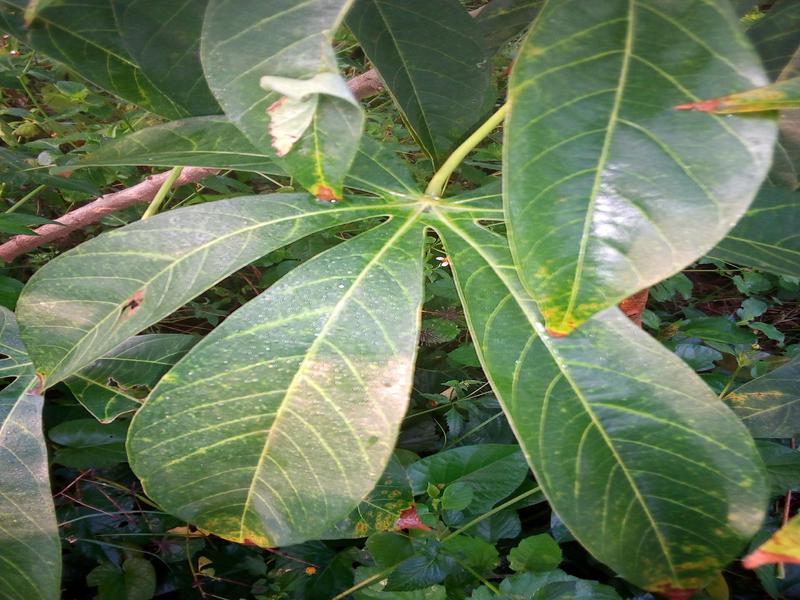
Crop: cassava
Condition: brown_streak_disease